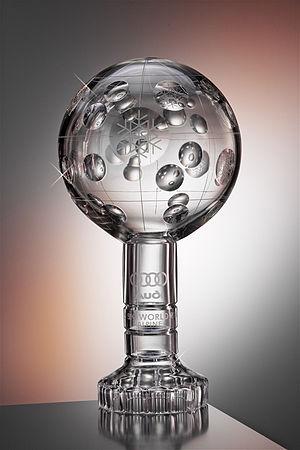
La Fédération internationale de ski est une association de fédérations nationales ayant pour but de développer le ski à l'échelle mondiale.
Jason Lamy-Chappuis, né le 9 septembre 1986 à Missoula aux États-Unis, est un coureur et champion olympique français de combiné nordique.
Le globe de cristal est une distinction sportive décernée dans les sports d'hiver régis par la Fédération internationale de ski lors des éditions de Coupe du monde dans le ski alpin, le ski de fond, le combiné nordique, le saut à ski, le ski acrobatique, le snowboard, le ski de vitesse et le télémark. Depuis 1987, ils sont exclusivement réalisés par l'entreprise Joska Kristall dont le siège se situe à Bodenmais en Allemagne. Dans chacune des disciplines sportives évoquées, le trophée est remis après l'ultime épreuve de la saison, puisque ces récompenses sont offertes aux sportifs qui ont accumulé le plus de points course après course et terminent donc en tête des classements ainsi établis. Il arrive cependant qu'un athlète particulièrement dominateur dans sa discipline, soit assuré de remporter le trophée bien avant la fin de la saison.
Janica Kostelić, née le 5 janvier 1982 à Zagreb, est une skieuse alpine croate dont la carrière sportive s'est étendue de 1998 à 2006 au niveau international. Elle est la sœur d'Ivica Kostelić, lui aussi skieur alpin et quadruple médaillé d'argent aux Jeux olympiques d'hiver. Elle fait ses débuts en Coupe du monde le 23 janvier 1998 et participe le mois suivant à ses premiers Jeux olympiques, à Nagano, alors qu'elle est âgée seulement de 16 ans. Elle remporte sa première épreuve le 17 janvier 1999 dans le combiné de Sankt Anton am Arlberg.